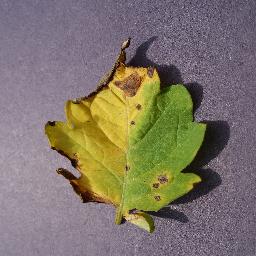
Label: Tomato___Septoria_leaf_spot